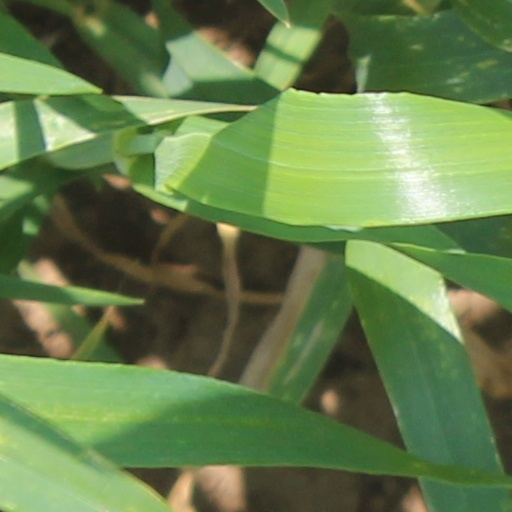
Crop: wheat